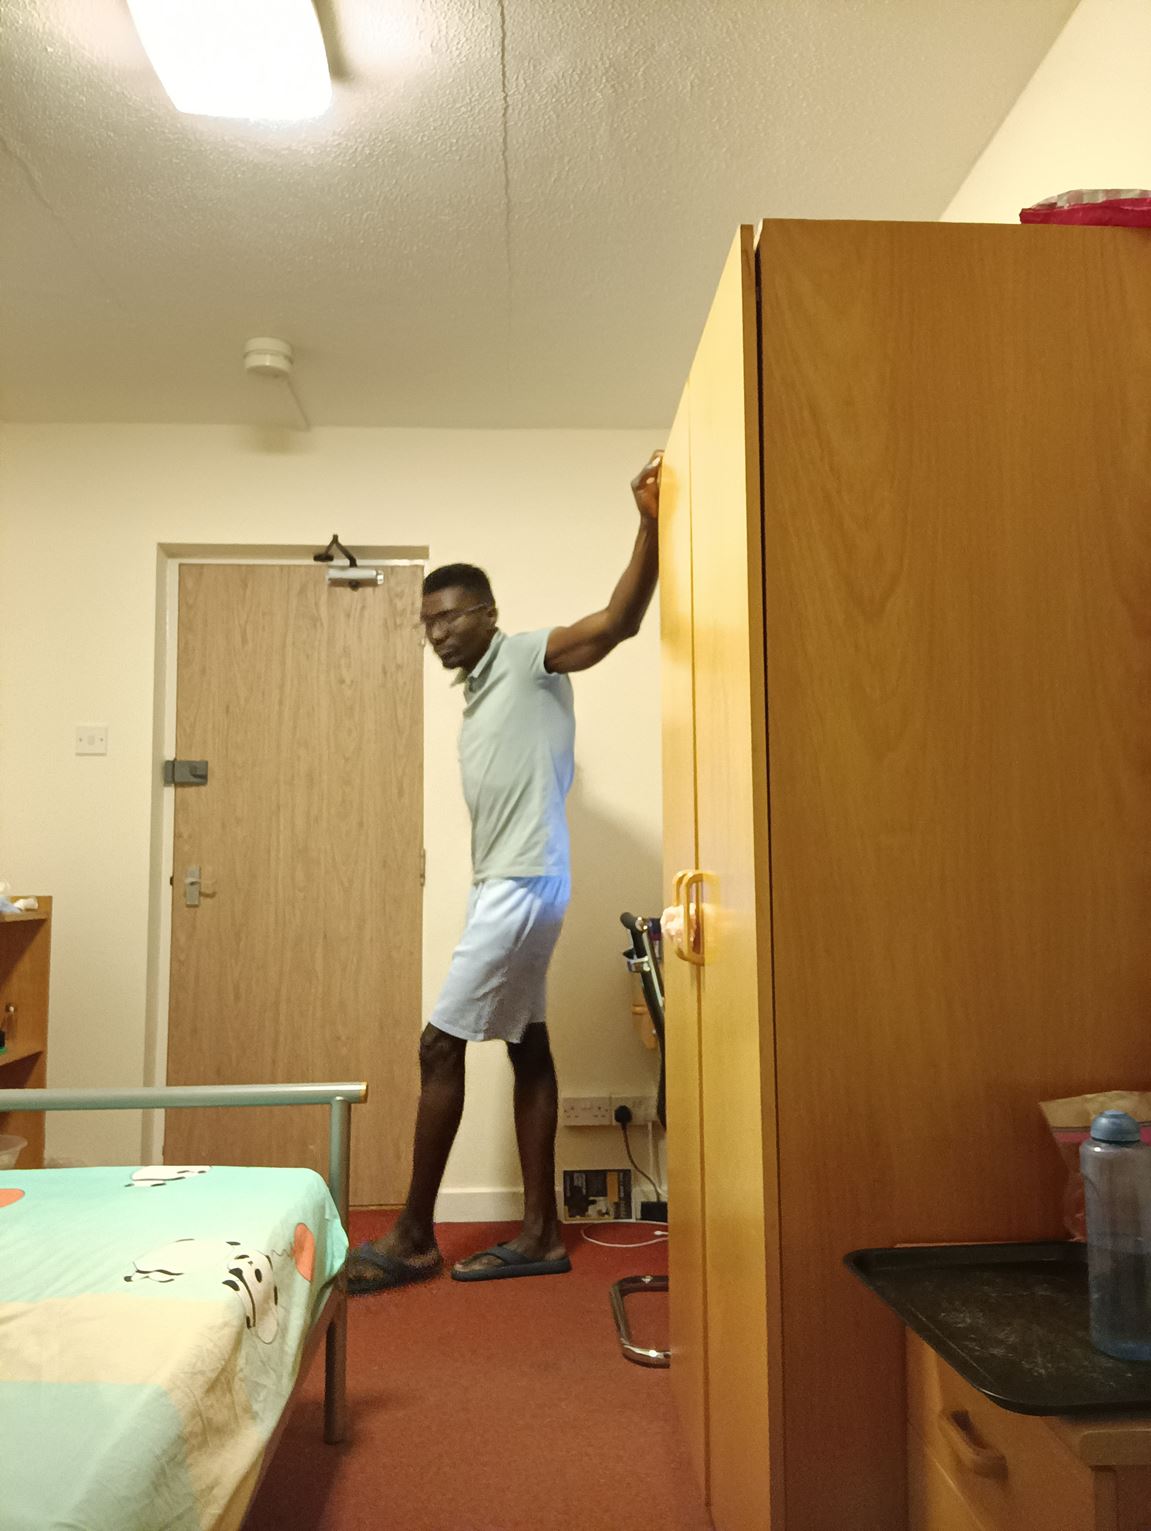
Posture: stand